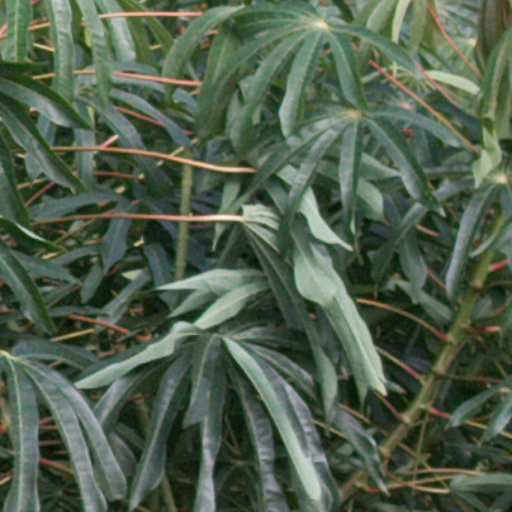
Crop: cassava